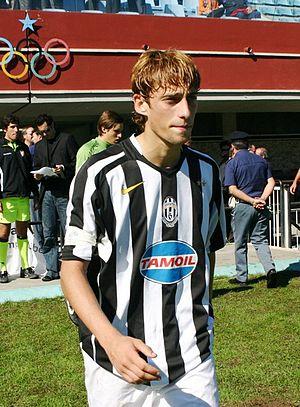
Claudio Marchisio, né le 19 janvier 1986 à Turin, est un footballeur international italien évoluant au poste de milieu relayeur.